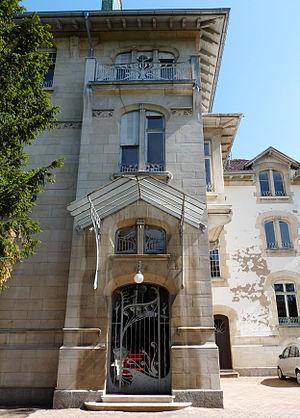
Entrée de l'Observatoire européen de l'audiovisuel à Strasbourg, 76, allée de la Robertsau. Villa Schutzenberger. Architectes
L'Observatoire européen de l'audiovisuel a été créé en 1992 et fait partie du Conseil de l'Europe qui a son siège à Strasbourg, France. Le budget de l'Observatoire est principalement financé par les contributions directes versées par ses États membres et la Communauté européenne, représentée par la Commission européenne. Une partie de son budget est réalisée par la vente de ses produits et services.